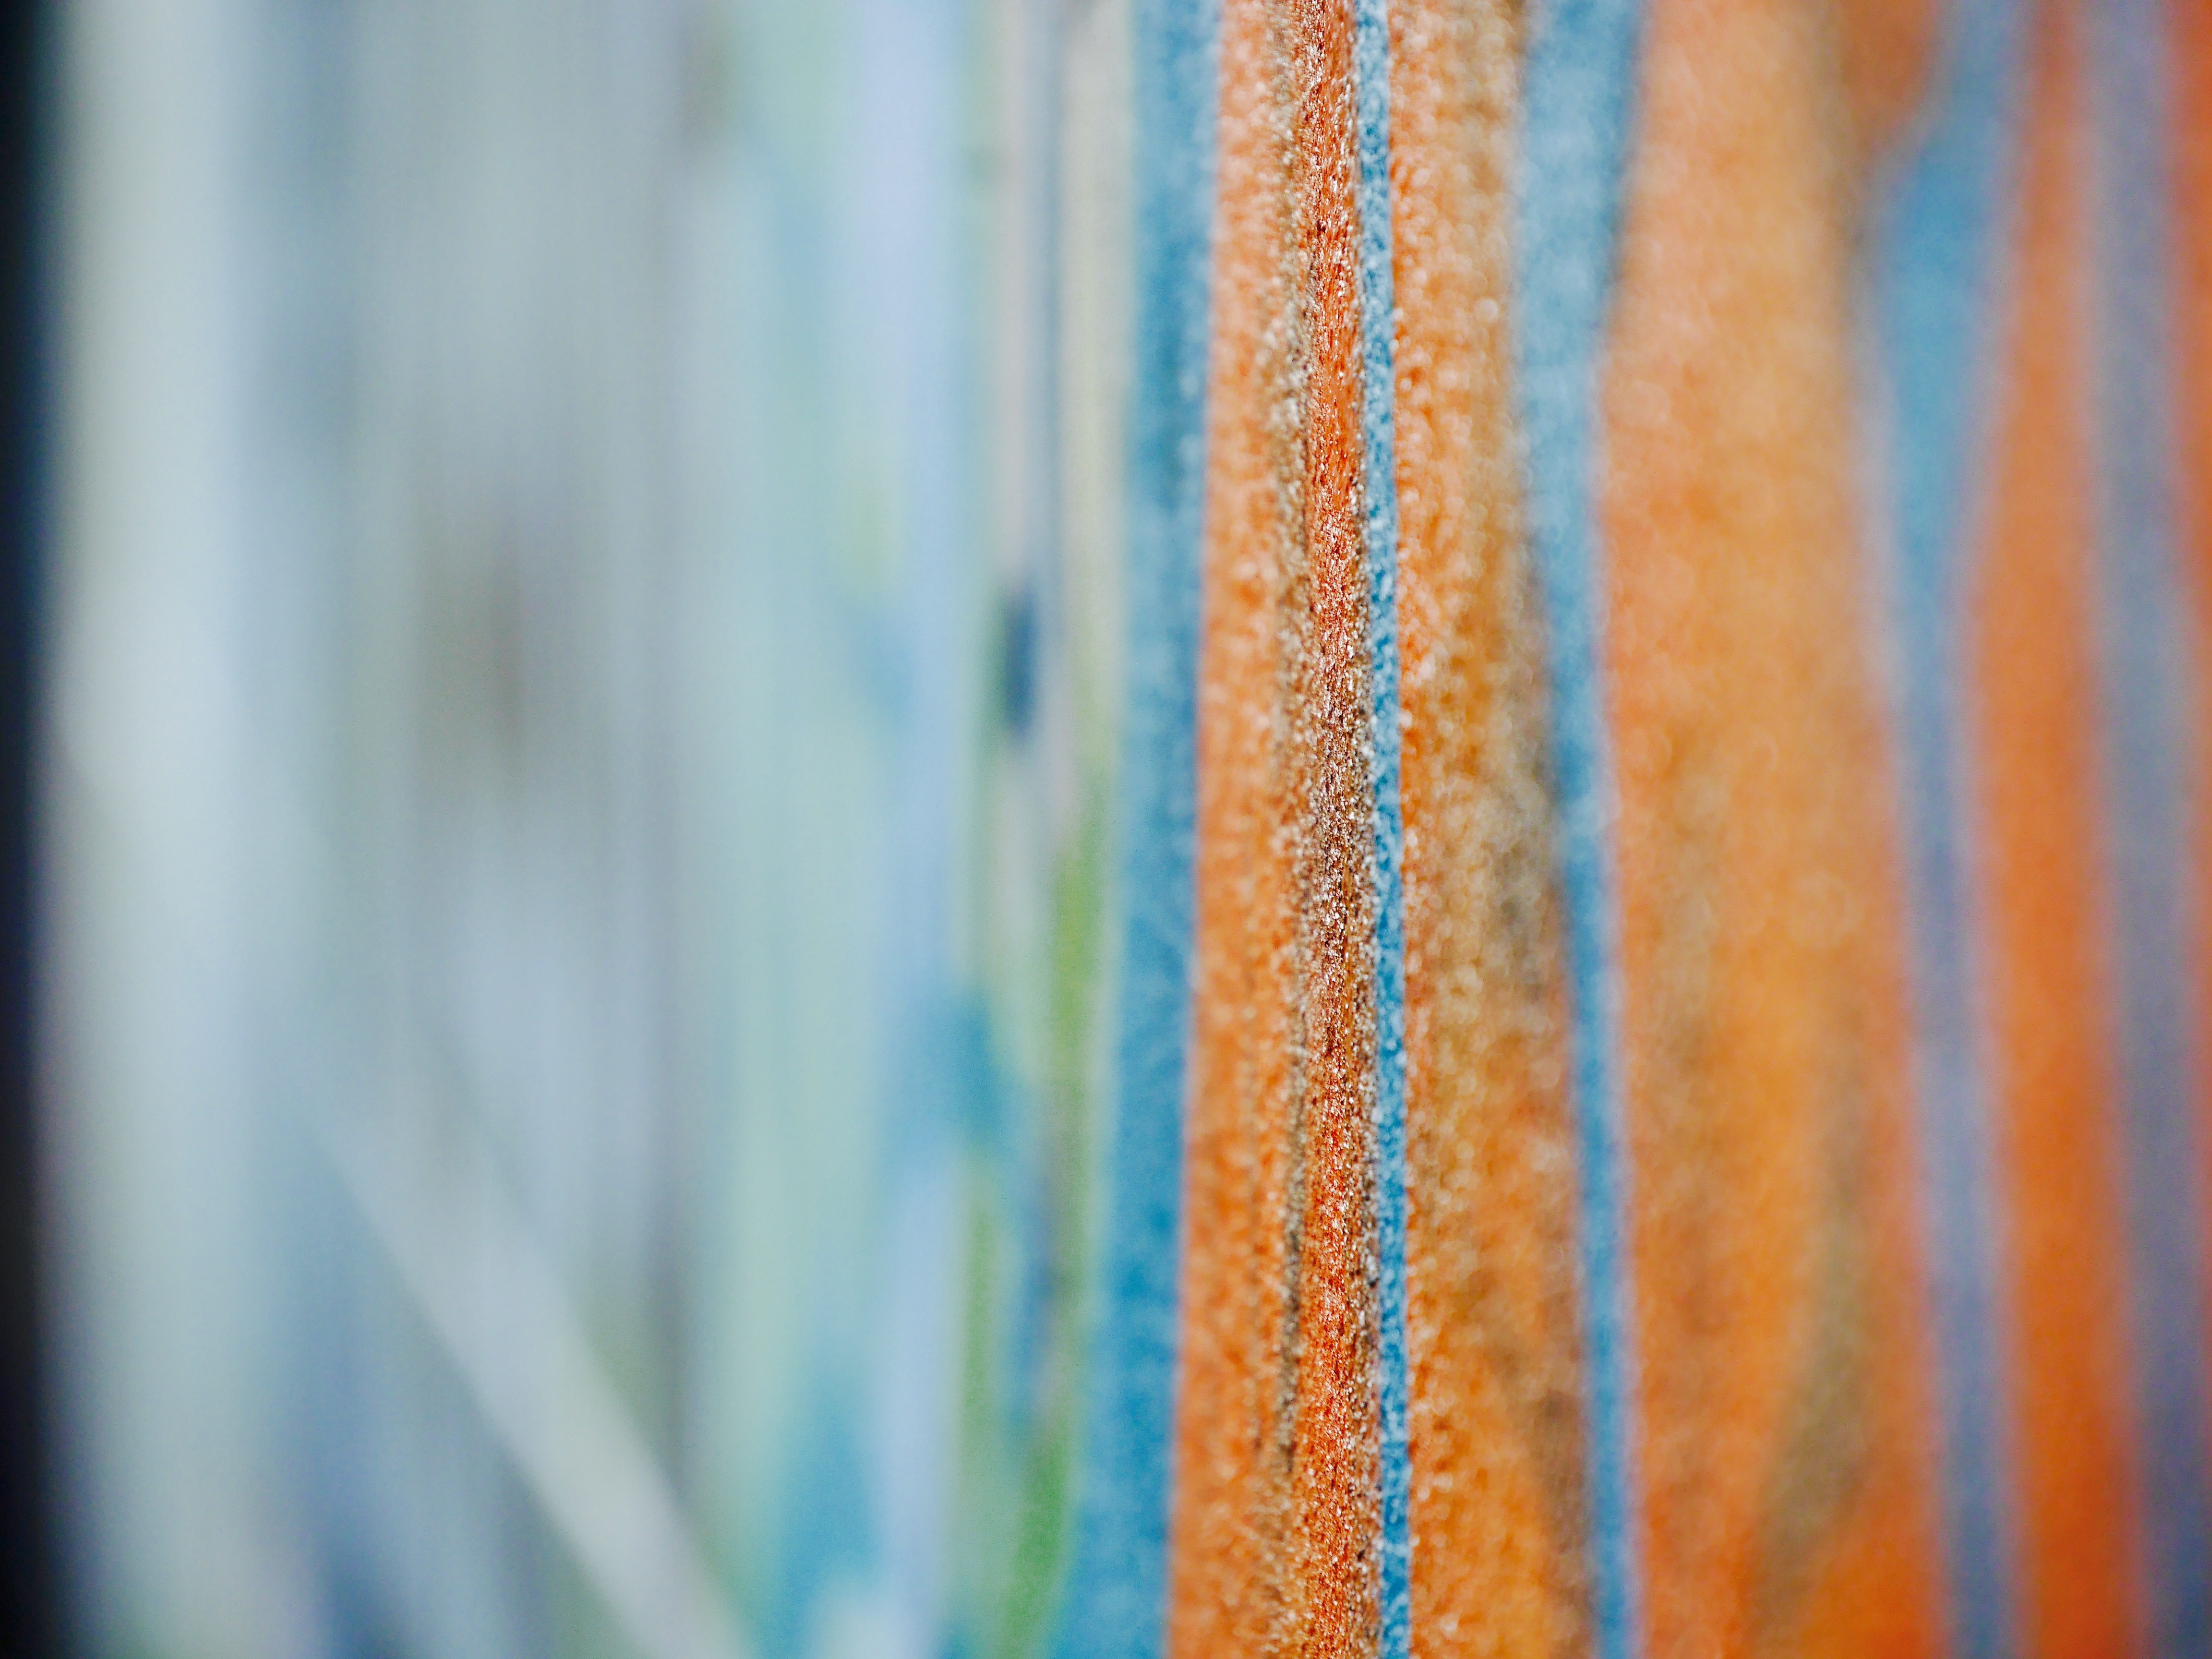
sunlight, texture, leaf, flower, line, green, color, blue, yellow, material, close up, textile, macro photography